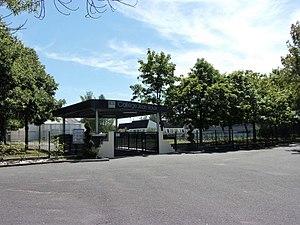
L'entrée du collège Jean-Roux à Fondettes
Fondettes est une commune française du département d'Indre-et-Loire en région Centre-Val de Loire.